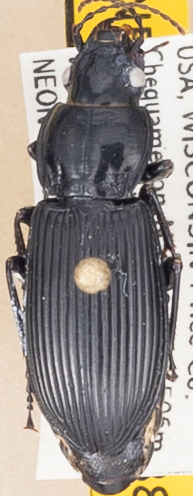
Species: Pterostichus melanarius melanarius
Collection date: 2021-08-24
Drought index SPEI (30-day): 0.578
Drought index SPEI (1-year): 0.144
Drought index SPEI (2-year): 1.242